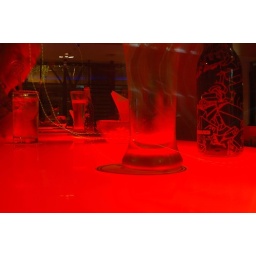
At the bar in the Equatorial. I got a taste for Tiger Beer after long days walking the streets with a camera.